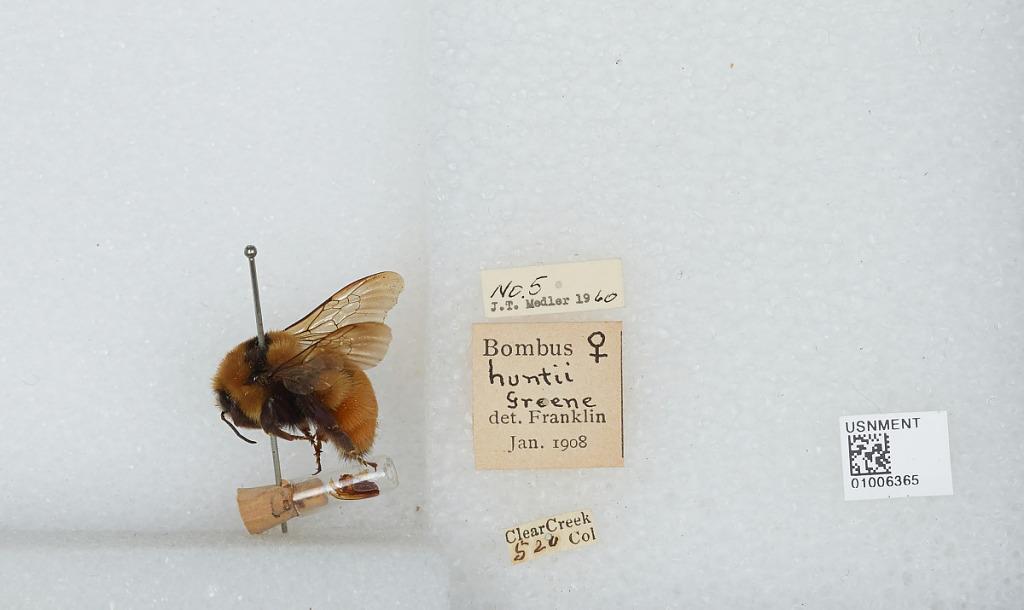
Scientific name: Bombus (Pyrobombus) huntii Greene
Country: United States
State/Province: Colorado
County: Clear Creek
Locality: Clear Creek
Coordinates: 39.6958, -105.725
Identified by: Franklin